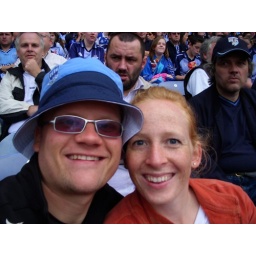
rooting for the boys in blue